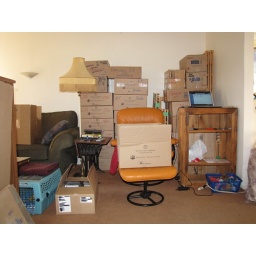
my chair surrounded by and occupied by boxes of books